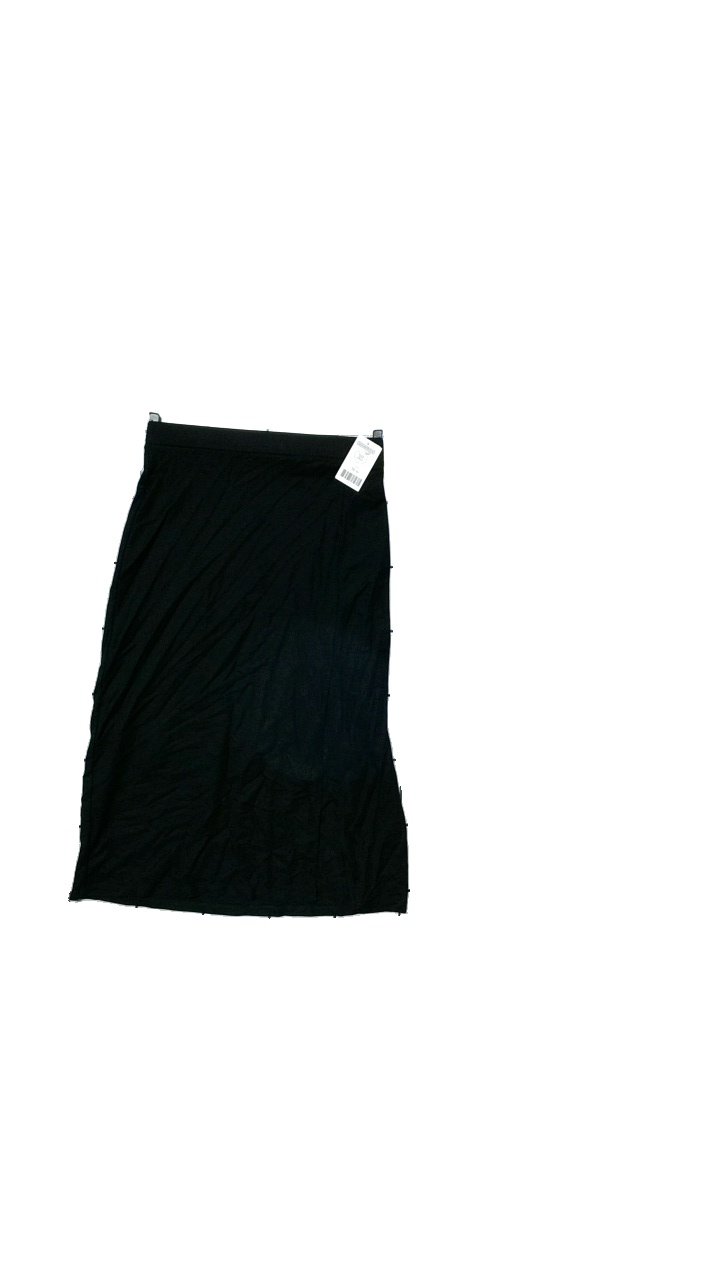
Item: Skirt (Ladies)
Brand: Gina Tricot
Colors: Black
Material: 65% viscose, 35% polyamide
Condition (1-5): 5
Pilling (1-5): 5
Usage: Reuse
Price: <50